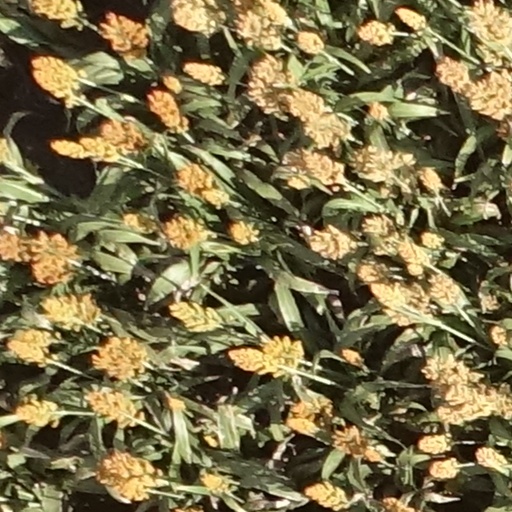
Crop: sorghum